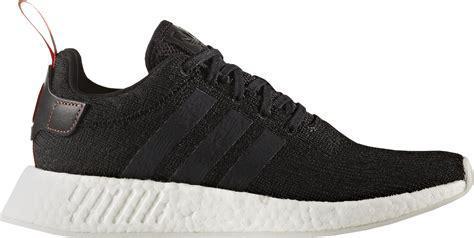
Brand: Adidas
Model: NMD R2